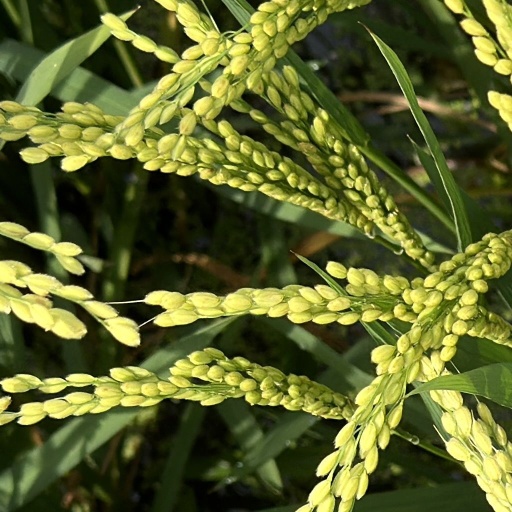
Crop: rice